Confederate Memorial (Romney, West Virginia)

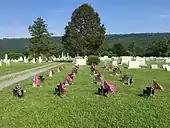
Headstones for Confederate war dead in the cemetery

The tradition of decorating the Confederate graves in Indian Mound Cemetery has continued annually since June 1, 1866, and occurs on the first Saturday in June, which is known as Hampshire County Confederate Memorial Day or June Decoration Day. On this day, participants in the ceremony march down Main Street (U.S. Route 50) through Romney with American Civil War reenactors carrying Confederate flags. A handmade evergreen garland measuring in length is suspended from the Confederate Memorial, along with evergreen wreaths. Flowers and Confederate flags are also placed at each of the Confederate headstones. The decorations are usually placed at the memorial and upon the Confederate gravestones by reenactors. Invited speakers address participants. A roll of honor is recited at the memorial, followed by a musket salute. Ceremony participants include descendants of the founding members of the Confederate Memorial Association.